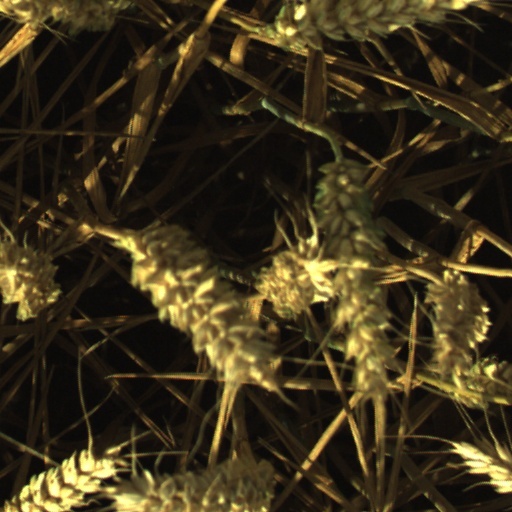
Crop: wheat